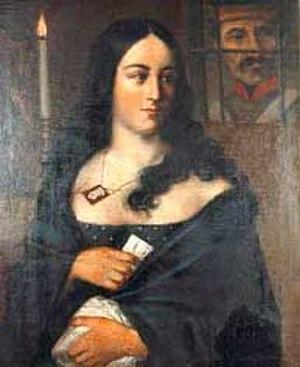
Policarpa Salavarrieta, née le 26 janvier 1795 à Guaduas et morte le 14 novembre 1817 à Santa Fe de Bogota, est une héroïne de la résistance colombienne face à la reconquête espagnole de la Nouvelle-Grenade. Elle consacre sa courte vie à la cause de la révolution en vue de libérer la Colombie de la domination espagnole. Également connue sous le nom de La Pola, elle est fusillée sur la place publique de Santa Fé de Bogotá lors de la Reconquête espagnole après avoir été capturée par les royalistes espagnols.